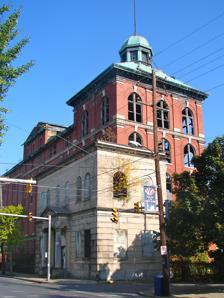
Building: Neuweiler Brewery
Country: United States of America
Year built: 1913
United States historic place Neuweiler Brewery U.S. National Register of Historic Places Neuweiler Brewery in Allentown, Pennsylvania in October 2011 Show map of Pennsylvania Show map of the United States Location 401 North Front Street, Allentown, Pennsylvania , U.S. Coordinates 40°36′40″N 75°27′29″W / 40.61111°N 75.45806°W / 40.61111; -75.45806 Area 4.5 acres (1.8 ha) Built 1911-1913 Architect Peuckert & Wunder NRHP reference No. 80003554 Added to NRHP June 27, 1980 A 1915 photo of the Neuweiler Brewery laboratory in Allentown, Pennsylvania , where the various Neuweiler brews were made. The Neuweiler Brewery , also known as the Germania Brewery , is an historic brewery complex located in Allentown, Pennsylvania . Built between 1911 and 1913, the complex consists of the office building, brew house, stock house, pump house, wash house, chemistry lab building, boiler room, bottling house, garage, fermenting cellar, and smokestack with the name "Neuweiler" on it. The office building is a two-story, brick and granite building. The remaining buildings in the complex are built of brick. The brew house stands six-stories, and has a copper hipped roof with cupola . The stock house is a long, narrow four-story building. The brewery closed in 1968. History Neuweiler Brewery was founded by Louis Neuwiler, who bought out longtime local brewer Benedict Nuding in 1900. Nuding's operation was limited by its location, and in 1911 Neuweiler and his son, Charles, eager to expand, hired Philadelphia architects Peukert and Wunder to build a new complex some distance away, at Front and Gordon streets. The brewery, featuring its own generators for electric power, opened in 1913. By 1932, the brewery buildings and the warehouse building were joined as one structure, and the former machine warehouse became an independent electric plant with an ammonia tank and ice machine. A pump warehouse had been added onto the northwest corner of the former stock warehouse, and a two-story bottling plant with a basement was located to the north of the other buildings. Neuweiler produced several brands of beer: Light Lager, Cream Ale, Stock Ale, Premium Ale, Bock (seasonal), Half & Half, Porter, Stout and Hochberg. Most were available in the 12 oz. "Steinies" or Export bottles, quarts, cans or kegs.  When in full operation, Neuweiler's was one of Allentown's largest employers. By 1950, the bottling plant was extended to the corner of North Front Street and Liberty Street, the stock warehouse was extended toward North Front Street, and a tile ash hopper was located behind the boiler house. Brewery operations ceased in 1968 due to competition from national breweries; however, the Neuweiler recipes and brand names were kept alive via the purchase by the Ortlieb Brewery of Philadelphia , which also bought the Fuhrmann & Schmidt Brewing Company in 1966. After the brewery's closure, the F&S Brewery produced several of the Neuweiler beers (Porter, Light Lager and Cream Ale) from around 1970 until closing in 1975. After F&S closed, the Ortlieb brewery continued Neuweiler Cream Ale at the Philadelphia plant until the late 1970s. The building was abandoned for over two decades until the bottling house was leased to Ingnatios Hadjiloukas from 1992 to 1998. Mr. Hadjiloukas operated a pesticide, herbicide and detergent re-manufacturing business under the company names of J.L. Hoffman Company and Trading, Inc. for a period of approximately ten years. The site was abandoned in the fall of 1998 and has been vacant ever since. Although the buildings have been vacant or underutilized since the brewery's closing in 1968, the towering structure and copper cupola atop the brew house has been an iconic part of the city's skyline for nearly a century, symbolizing Allentown's rich industrial history. It was added to the National Register of Historic Places in 1980. The site is currently listed on Preservation Pennsylvania's "Pennsylvania at Risk" list. Neuweiler and the Neighborhood Improvement Zone Further information: Neighborhood Improvement Zone Neuweiler was recently zoned as part of the Waterfront Redevelopment district of the new Neighborhood Improvement Zone (NIZ) in Allentown. A New York Firm, Ruckus Marketing, purchased the brewery for $1.7 million in March 2014. As of 2013, it has plans to redevelop the entire property, converting the majority into a new brewing facility. The remainder of the space will be converted to mixed use commercial office space. The new plans call for a $30 million renovation. See also List of historic places in Allentown, Pennsylvania References